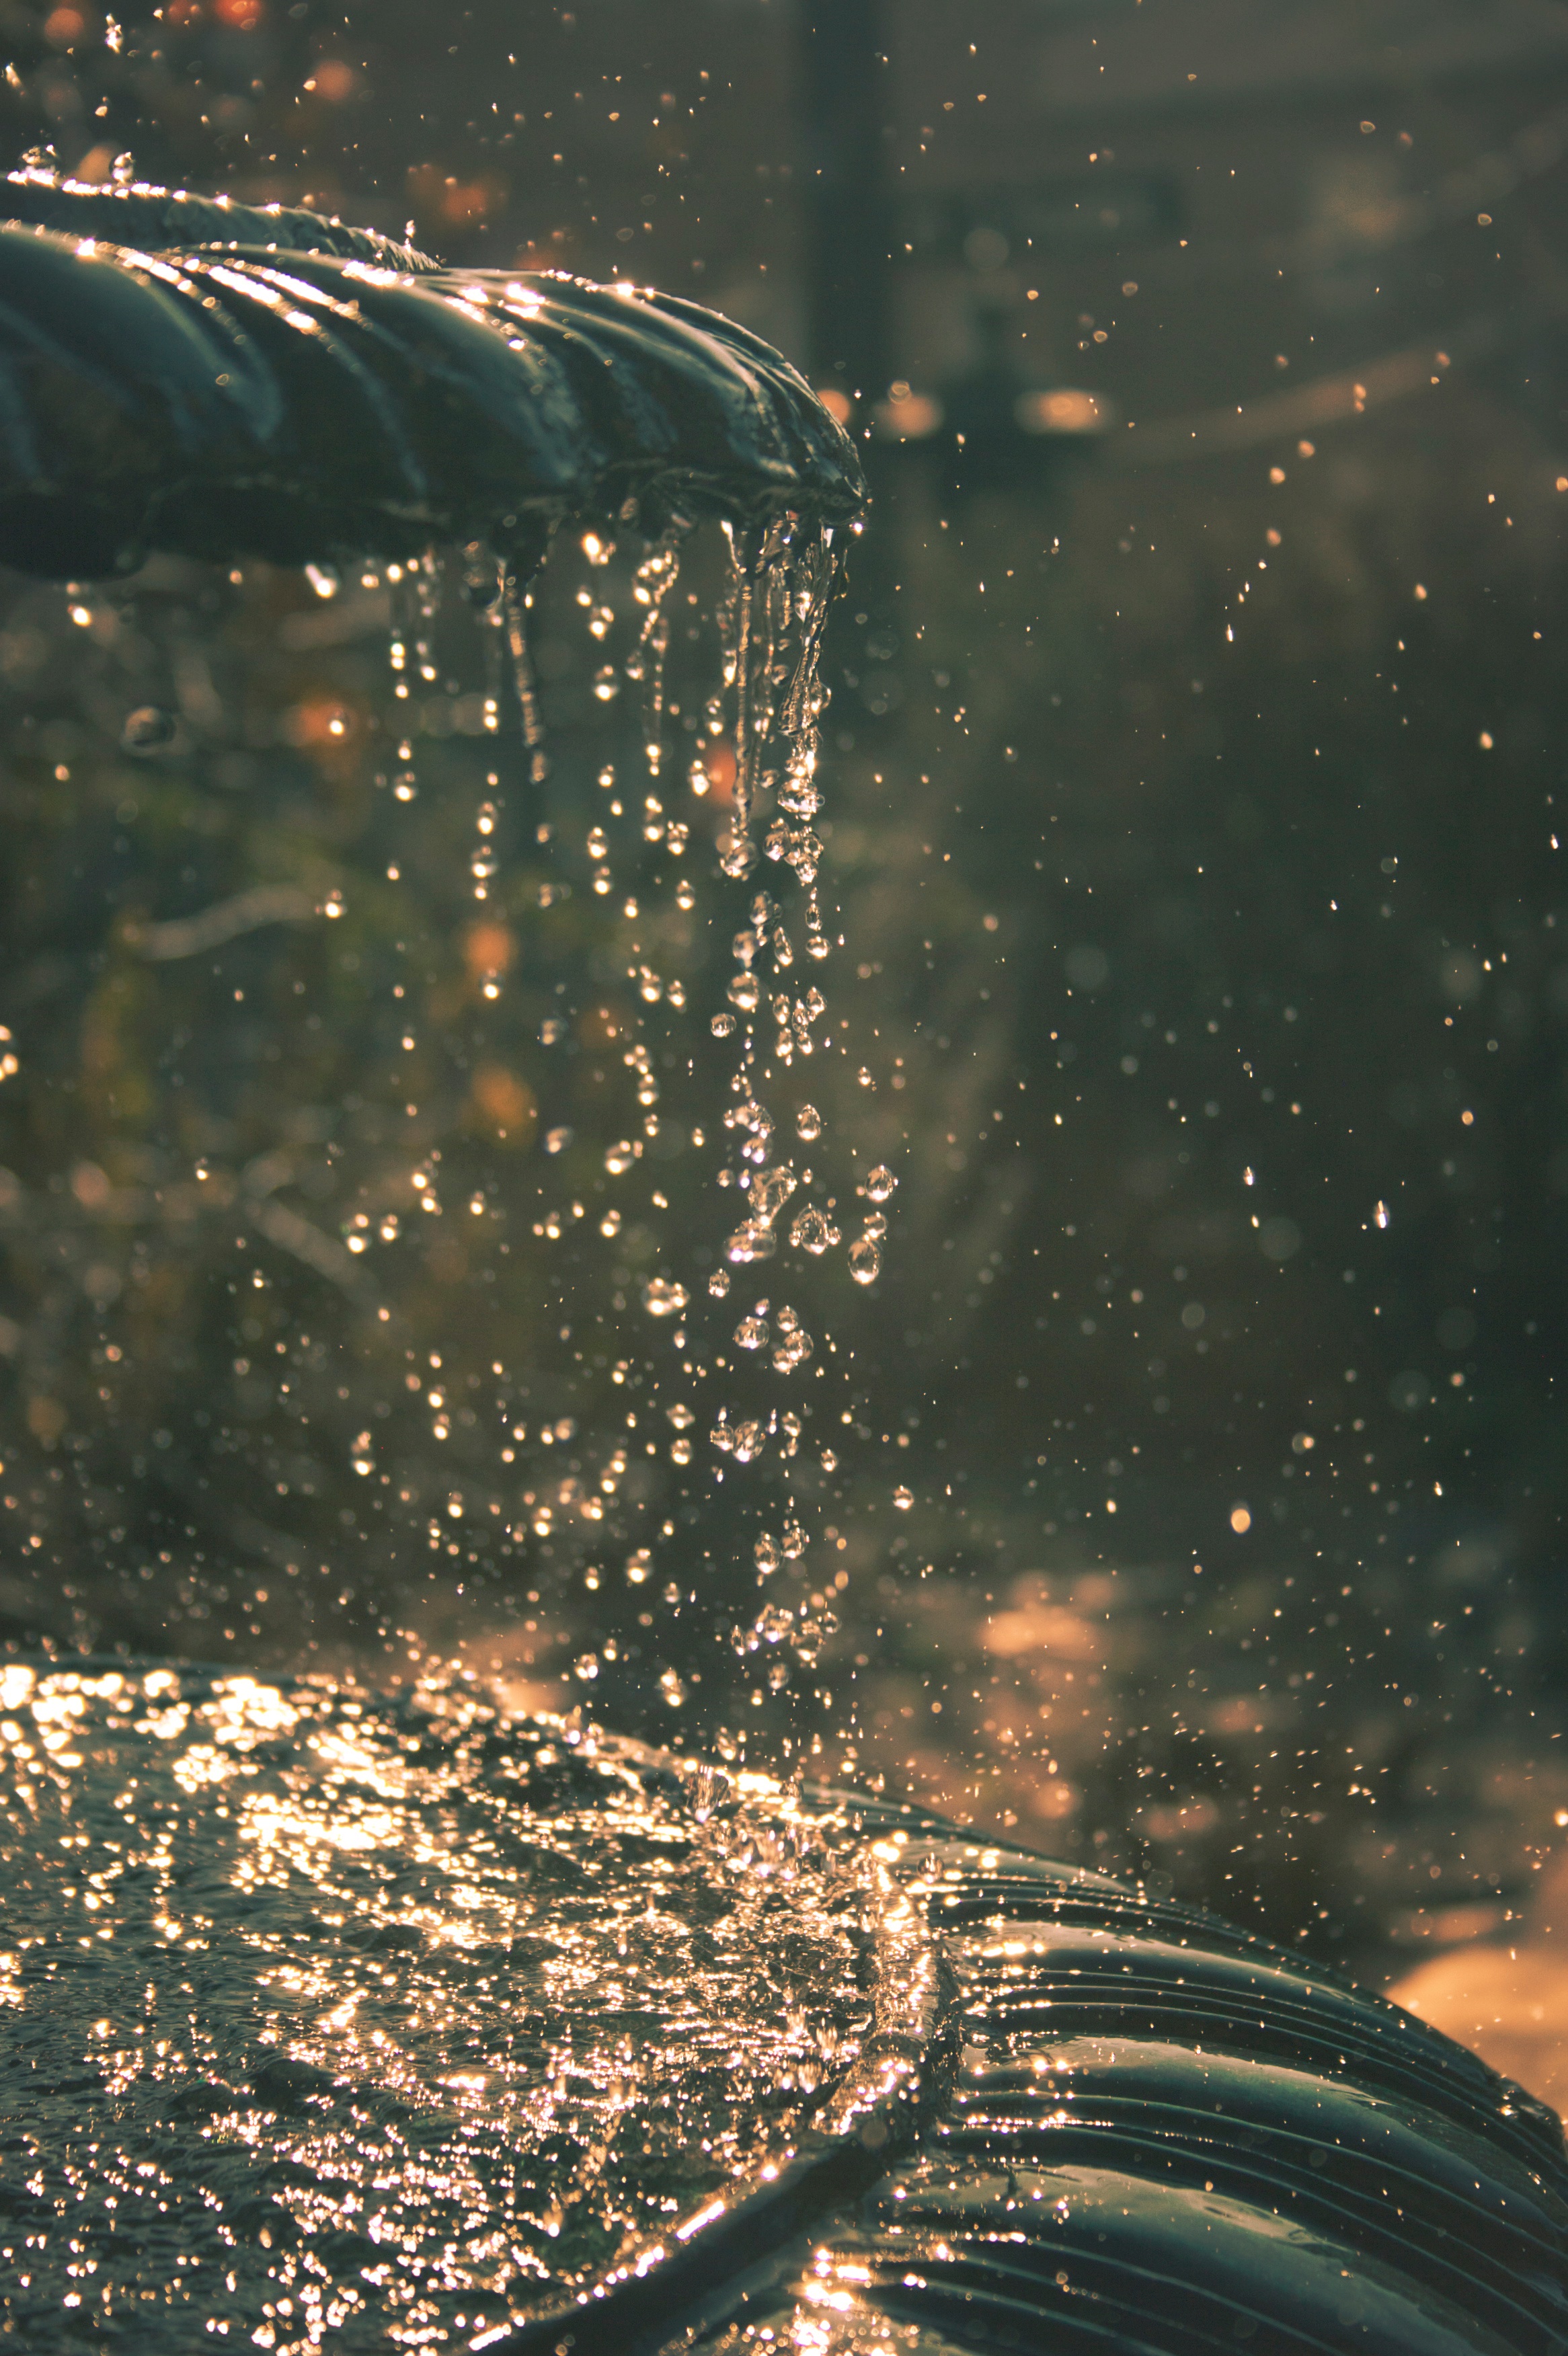
water, droplet, light, night, sunlight, morning, evening, reflection, splash, weather, darkness, fountain